Society and culture of the Han dynasty

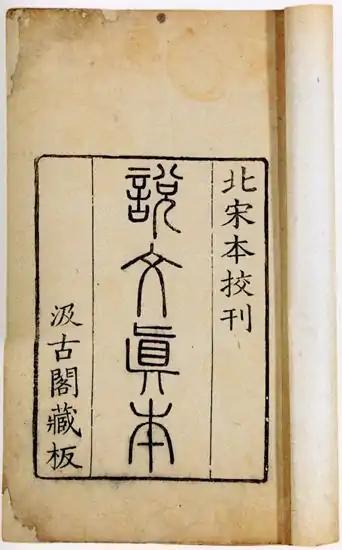
The cover of a modern reprint of a Northern Song (960–1127 CE) edition of "Shuowen Jiezi"

The Han court upheld a socio-economic ranking system for commoners and nobles, which was based on the twenty-ranks system installed by the statesman Shang Yang (d. 338 BCE) of the State of Qin. All males above the age of 15 (excluding slaves) could be promoted in rank up to level eight. When a commoner was promoted in rank, he was granted a more honorable place in the seating arrangements of hamlet banquets, was given a greater portion of hunted game at the table, was punished less severely for certain crimes, and could become exempt from labor service obligations to the state. This system favored the elderly, since a longer lifespan meant more opportunities to become promoted. In addition to an increase in salary (see table to the right), newly promoted men were granted wine and ox-meat for a celebratory banquet. The 19th and 20th ranks were both marquess ranks, yet only a 20th rank allowed one to have a marquessate fief.